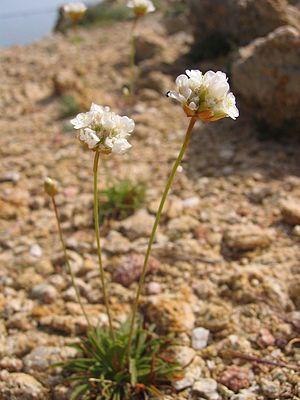
Armeria est un genre de plantes herbacées, les arméries, de la famille des Plumbaginaceae. Ses espèces sont vivaces.